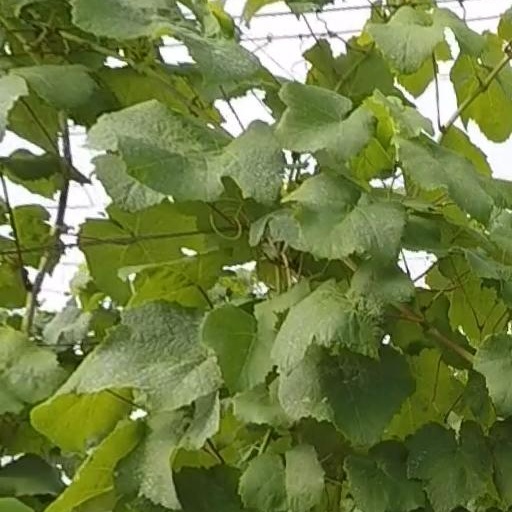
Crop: grape